High Speed 2

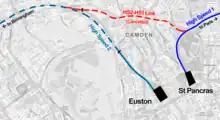
The abandoned HS1–HS2 link across Camden (proposed in 2010)

Phase 2 was intended to extend HS2 north to Fradley (a village northwest of Lichfield) then divide into two branches. The western branch would have travelled north past Crewe before again splitting into two branches near Knutsford, one terminating at Manchester Piccadilly railway station and the other joining the West Coast Main Line (WCML) at Golborne, south of Wigan. A station may have been built to serve Manchester Airport. The eastern branch would have been built through the East Midlands and connect to the Midland Main Line north of Derby, then continue to Leeds; it would then have formed two branches, one terminating in central Leeds and the other connecting to the East Coast Main Line near York.